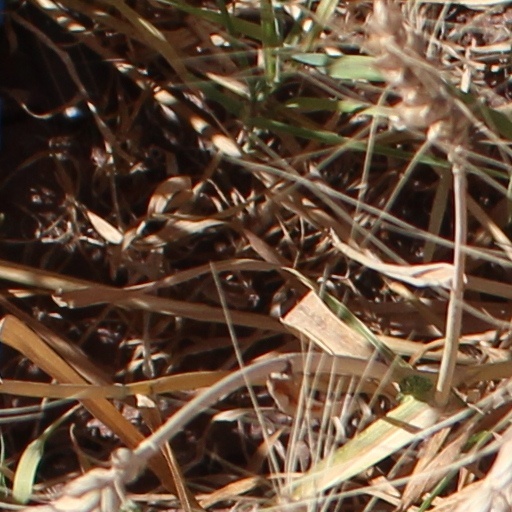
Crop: wheat